Afghan Civil War (1992–1996)

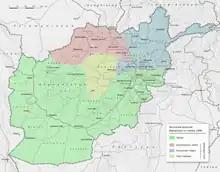
Map showing political control in Afghanistan in the fall of 1996, following the capture of Kabul by the Taliban.

On 25 September, the strategic town of Sarobi, an eastern outpost of Kabul, fell to the Taliban who captured it from interim government troops. 50 people were killed and the Taliban captured many arms from fleeing government soldiers.